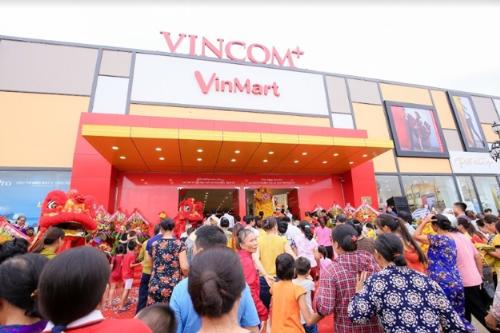
có nhiều người đang đứng xung quanh cổng vào một siêu thị